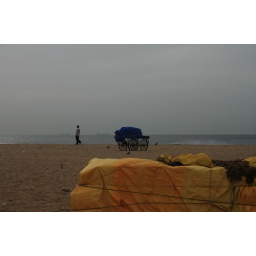
blue over yellow